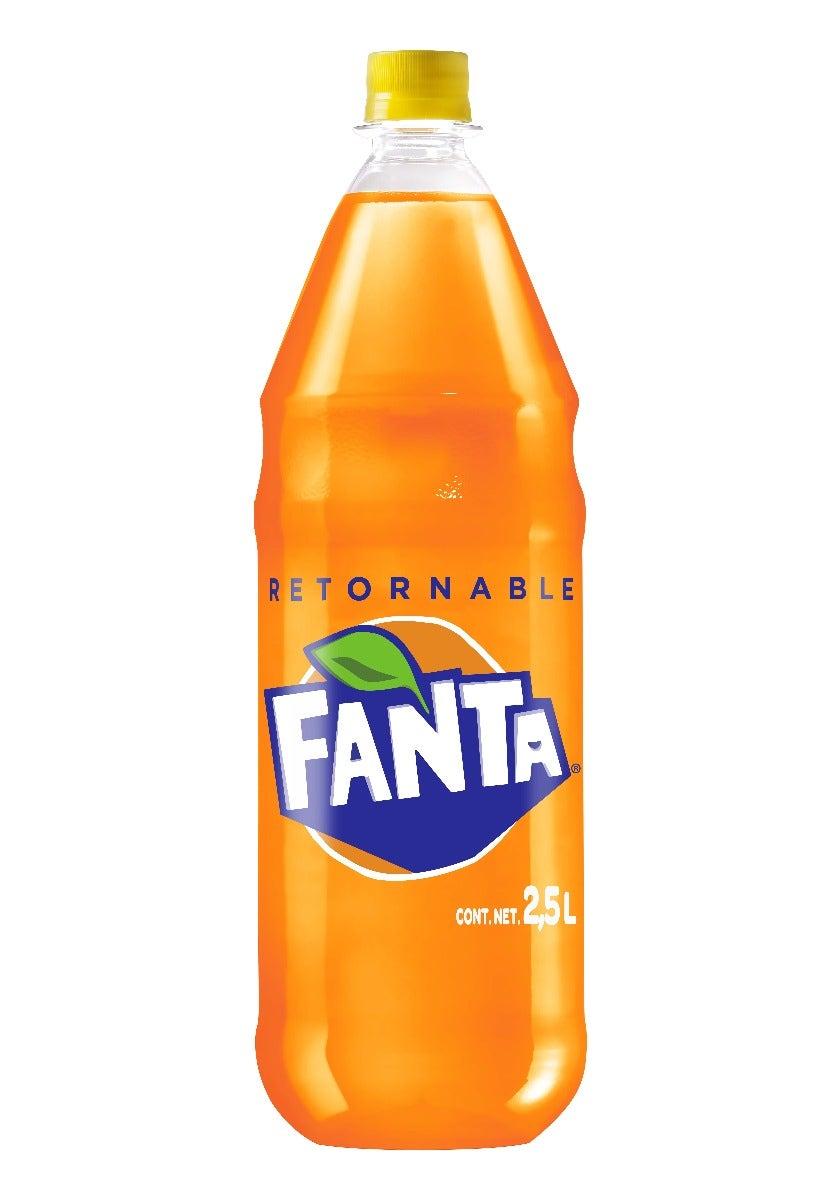
A Fanta Orange Flavor soda Returnable in a 2.5-liters returnable plastic bottle